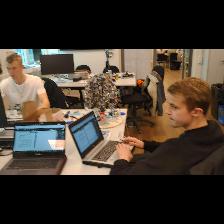
Label: Human